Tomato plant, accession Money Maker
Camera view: bottom (45 deg); turntable rotation: 210 degrees
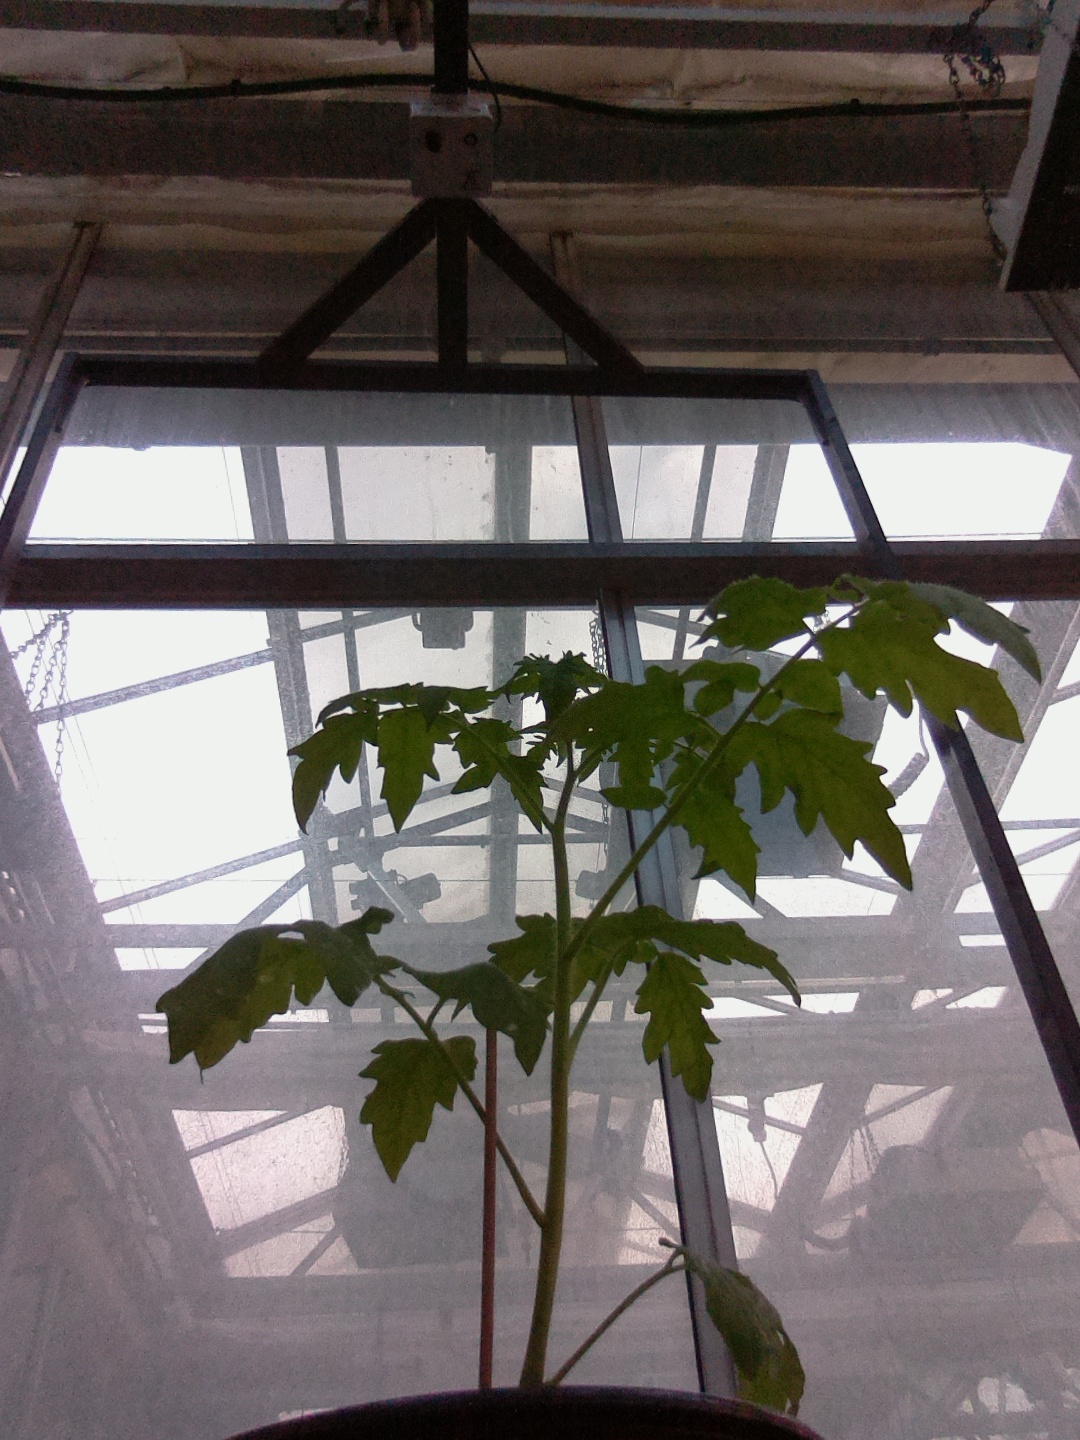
BBCH growth stage 13: 6 of true leaves visible